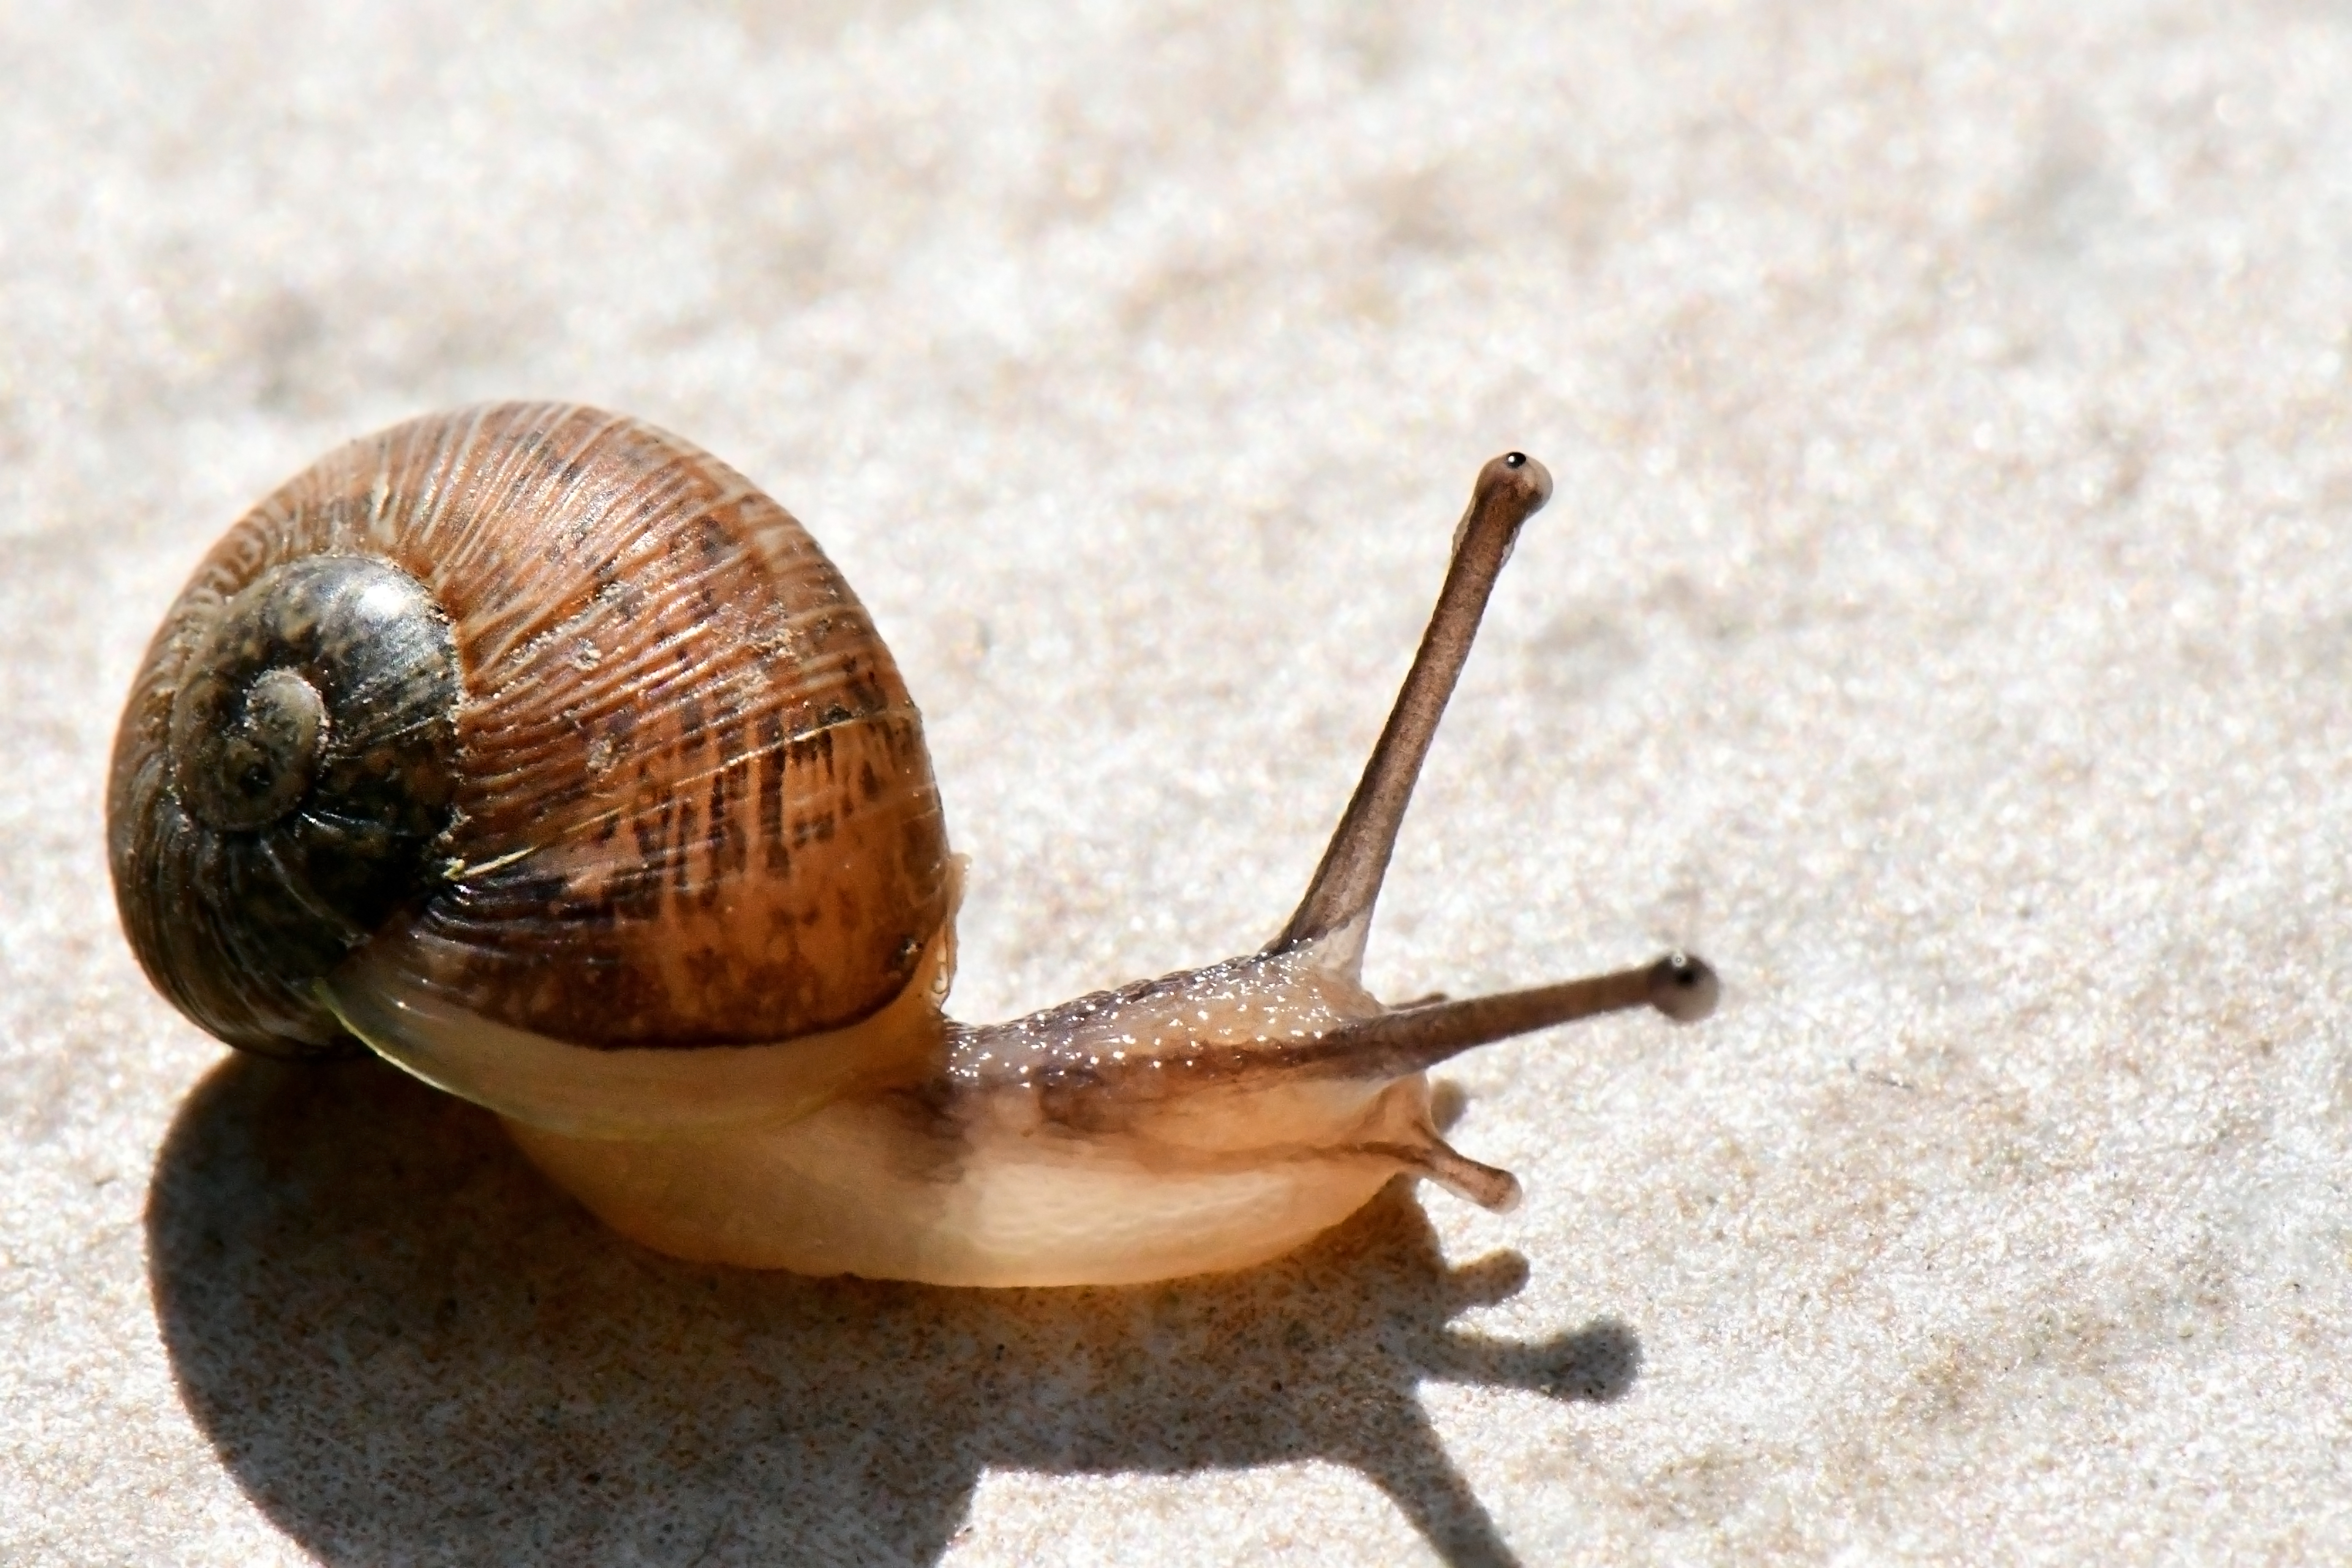
snail, snail shell, snails and slugs, slug, sea snail, lymnaeidae, molluscs, invertebrate, schnecken, terrestrial animal, escargot, organism